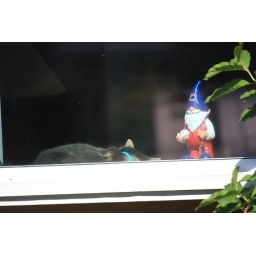
cat sleeps in window while cub fan looks on